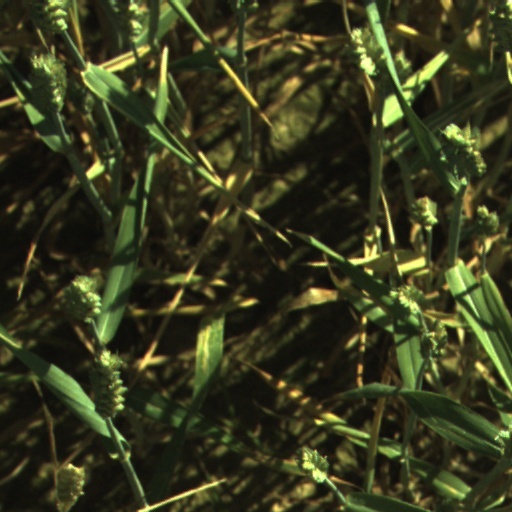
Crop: wheat